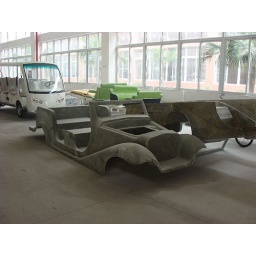
We build some theme park/tourist buses in classic car and modern bus style.